Eller Apartments

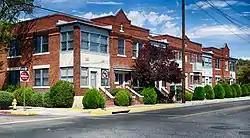
The apartments in 2012

The Eller Apartments are a historic apartment building in Albuquerque, New Mexico. The apartments were built in 1922 by Dr. Charles A. Eller (1879–1967), a prominent local dentist, and are believed to be the city's second oldest apartments after the Washington Apartments. The building was designed by Trost & Trost of El Paso and built by E. J. Marchant, the same team who completed the no longer extant Castle Apartments the same year. The apartments were positioned at the luxury end of the market and were home to well-known residents including former Governor Merritt C. Mechem. The building was added to the New Mexico State Register of Cultural Properties in 1983 and the National Register of Historic Places in 1984.